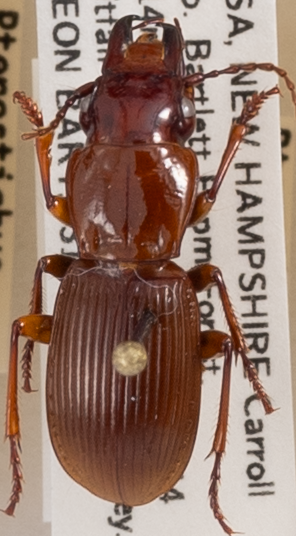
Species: Pterostichus rostratus
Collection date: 2020-08-19
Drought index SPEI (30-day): -1.546
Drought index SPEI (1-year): -0.05
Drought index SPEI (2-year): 0.54